Jean-Michel Frank

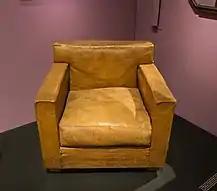

In the 1920s, Frank and Adolphe Chanaux, a Parisian decorator, met and inaugurated a collaboration that launches them into the center of Parisian art life. Frank and Chanaux searched for "balance" and developed a classic expression of spaces. Together, they decorated apartments for Jean-Pierre Guerlain, Marie-Laure de Noailles, and Louis Aragon. In 1924, Frank was commissioned by Jean Rene Guerrand to design a unique collection of home furniture. Part of this collection was the sheepskin Club Chair and Parchment-Covered Dressing Table.